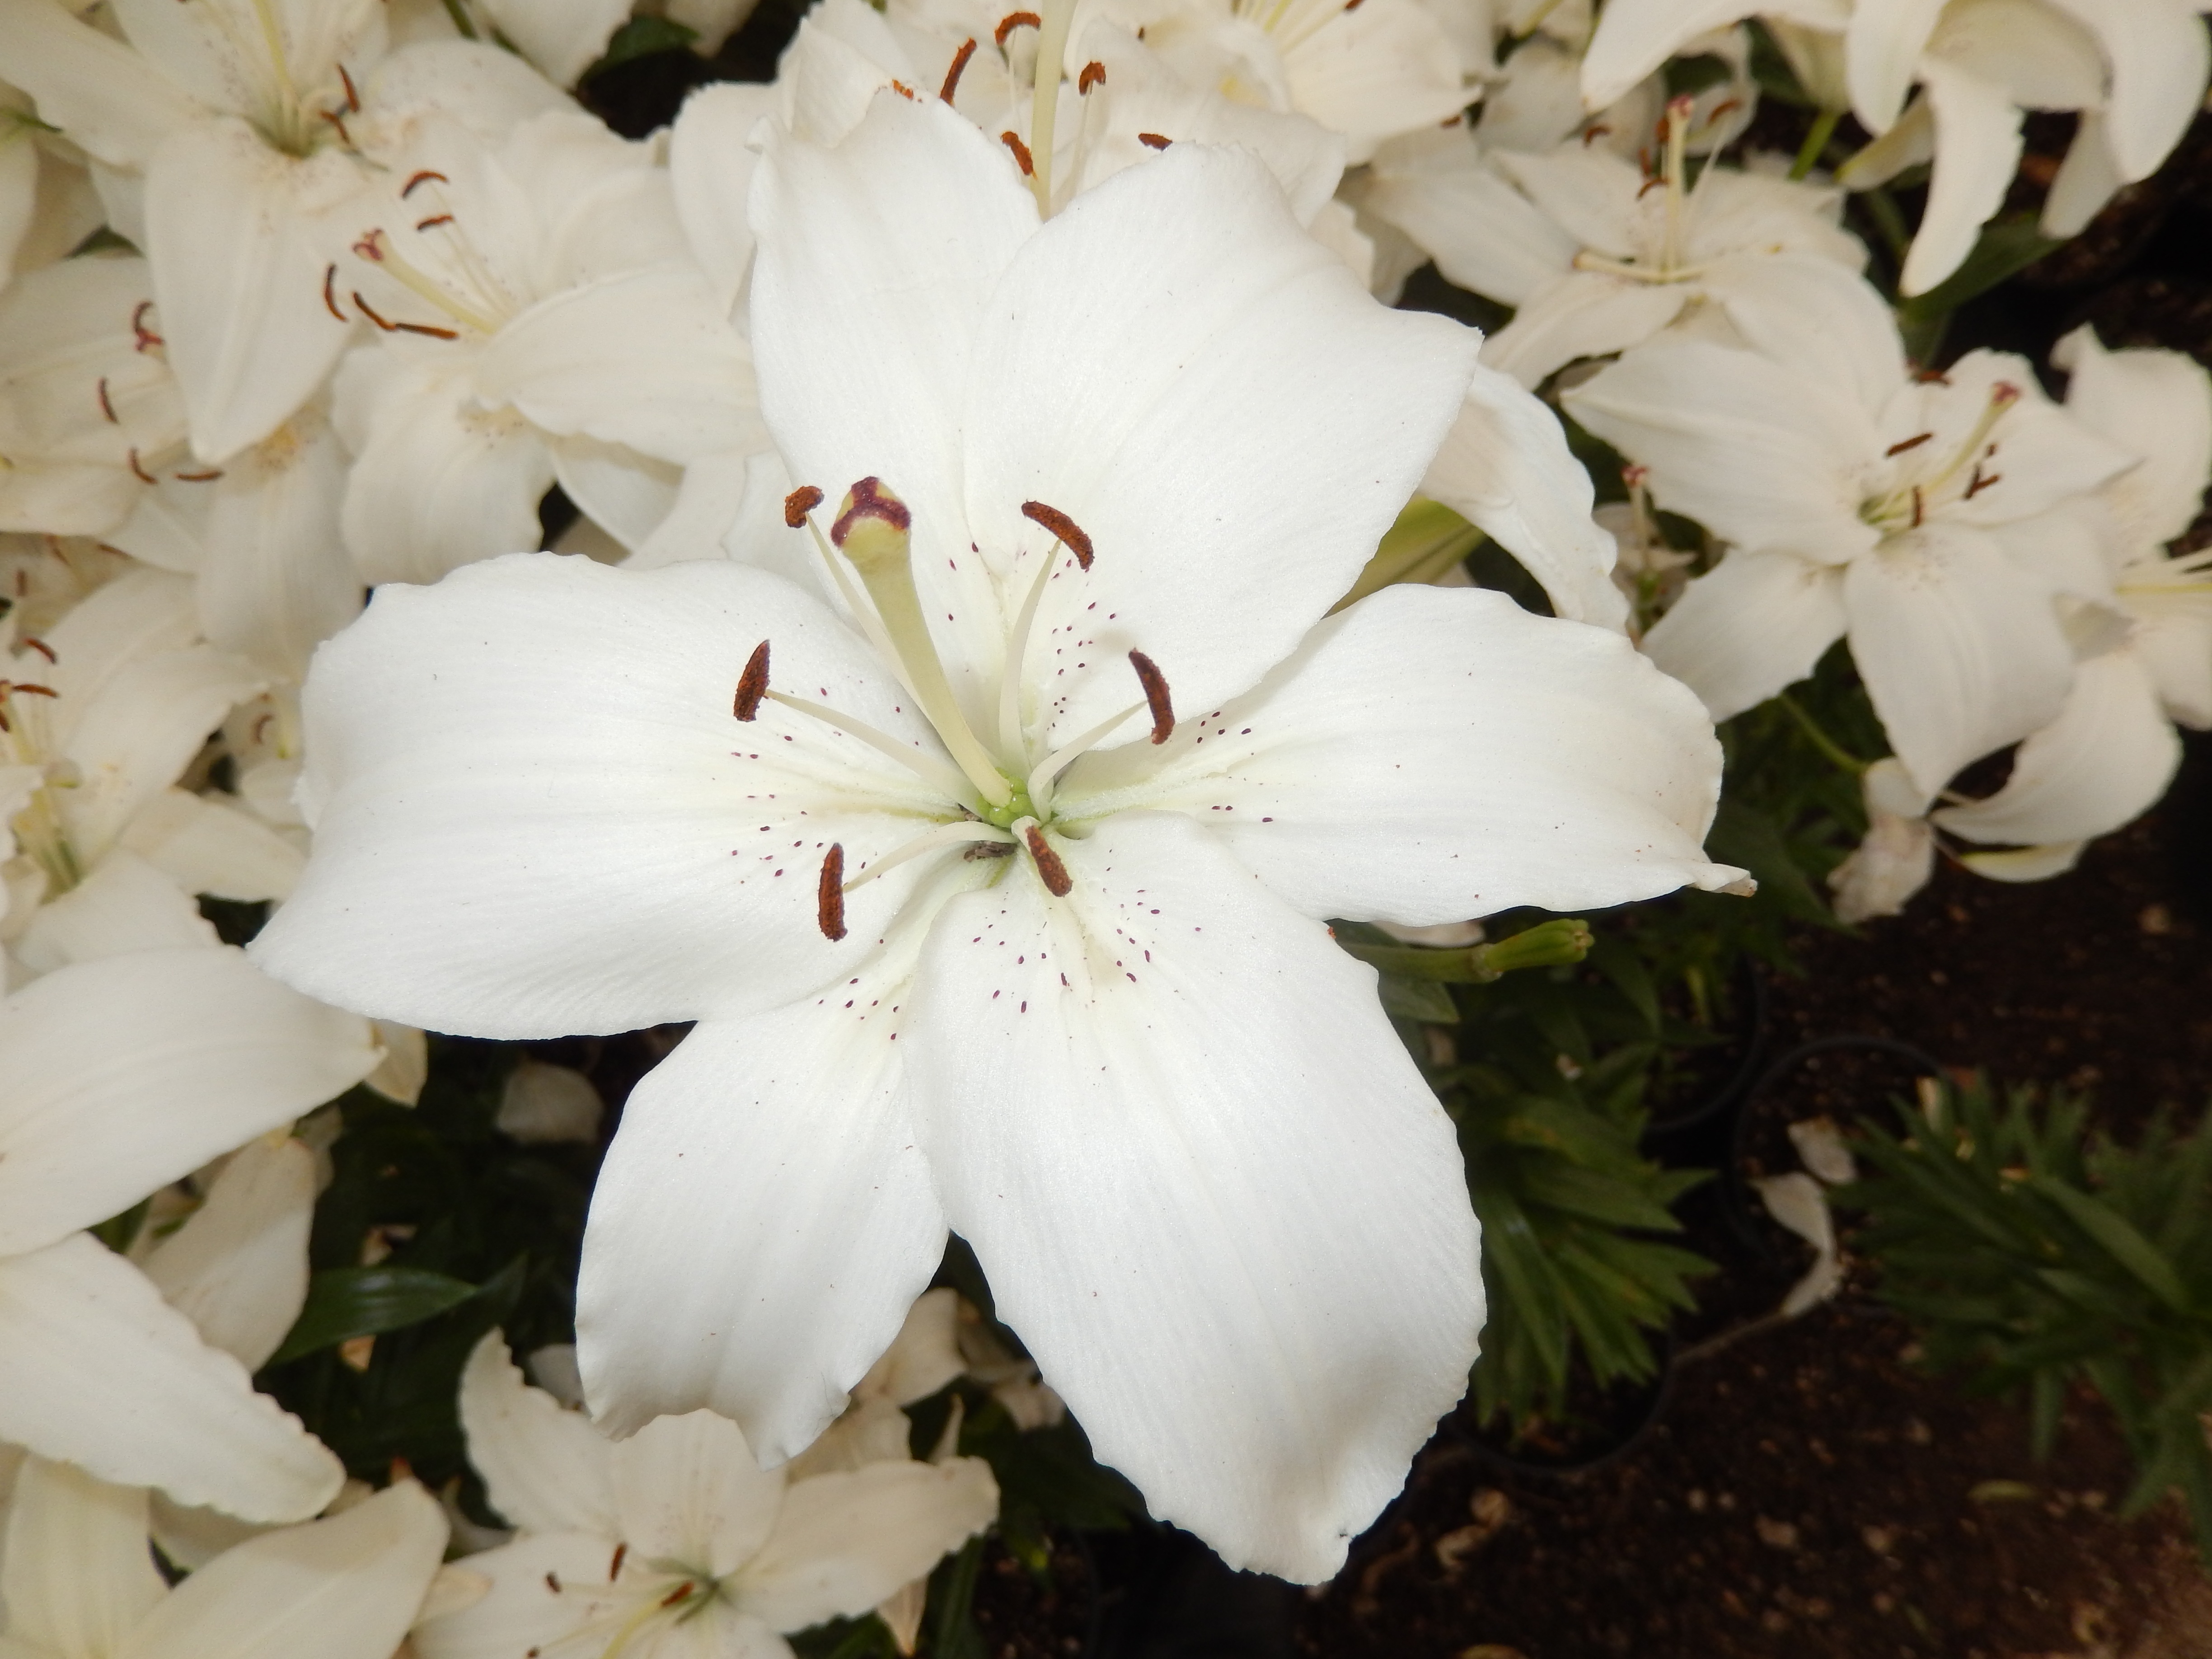
blossom, plant, flower, petal, botany, garden, flora, shrub, rhododendron, macro photography, white flowers, flowering plant, lil, woody plant, land plant